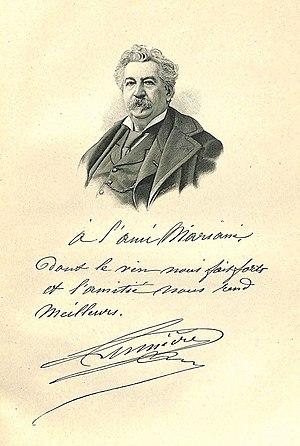
La Société Lumière, préalablement Société Antoine Lumière et ses fils, puis Société anonyme des plaques et papiers photographiques Antoine Lumière et ses fils, est une ancienne importante industrie mondiale française en photographie et cinématographie de 1884, fondée et dirigée successivement par Antoine Lumière, ses fils Auguste et Louis Lumière, son petit-fils Henri Lumière, et par la suite ses héritiers.
La maison natale des frères Lumière est l'appartement ou sont nés les frères lumières en 1862 et 1864, 1 place Victor-Hugo dans La Boucle de Besançon en Franche-Comté.
Antoine Lumière, né à Ormoy le 13 mars 1840 et mort à Paris le 15 avril 1911, est un peintre, photographe et homme d'affaires français. Il est le père d'Auguste et Louis Lumière.